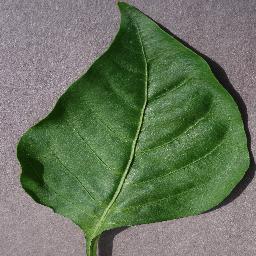
Label: Pepper,_bell___healthy